BMW Sauber F1.09

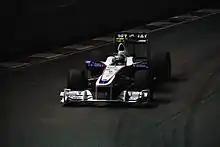
Nick Heidfeld driving the F1.09 at the Singapore Grand Prix

After the team's impressive performance in 2008, winning their first race and coming third in the championship, much was expected of them. BMW made a promising start to the season, with Kubica running second at Melbourne and lapping faster than the leader before retiring in a collision, and Heidfeld finishing second at the chaotic Malaysian GP. However, the F1.09 ultimately proved to be disappointing. At times, the drivers could barely scrape through to Q2, let alone challenge for pole. Both drivers expressed discontent with the slow developments to the car. Towards the end of the season things began to look up, with the cars managing fourth and fifth at Spa-Francorchamps and Kubica finishing second at Brazil. However, the damage had been done, and BMW announced that 2009 would be their last season in Formula One. The team eventually finished sixth in the Constructors' Championship.